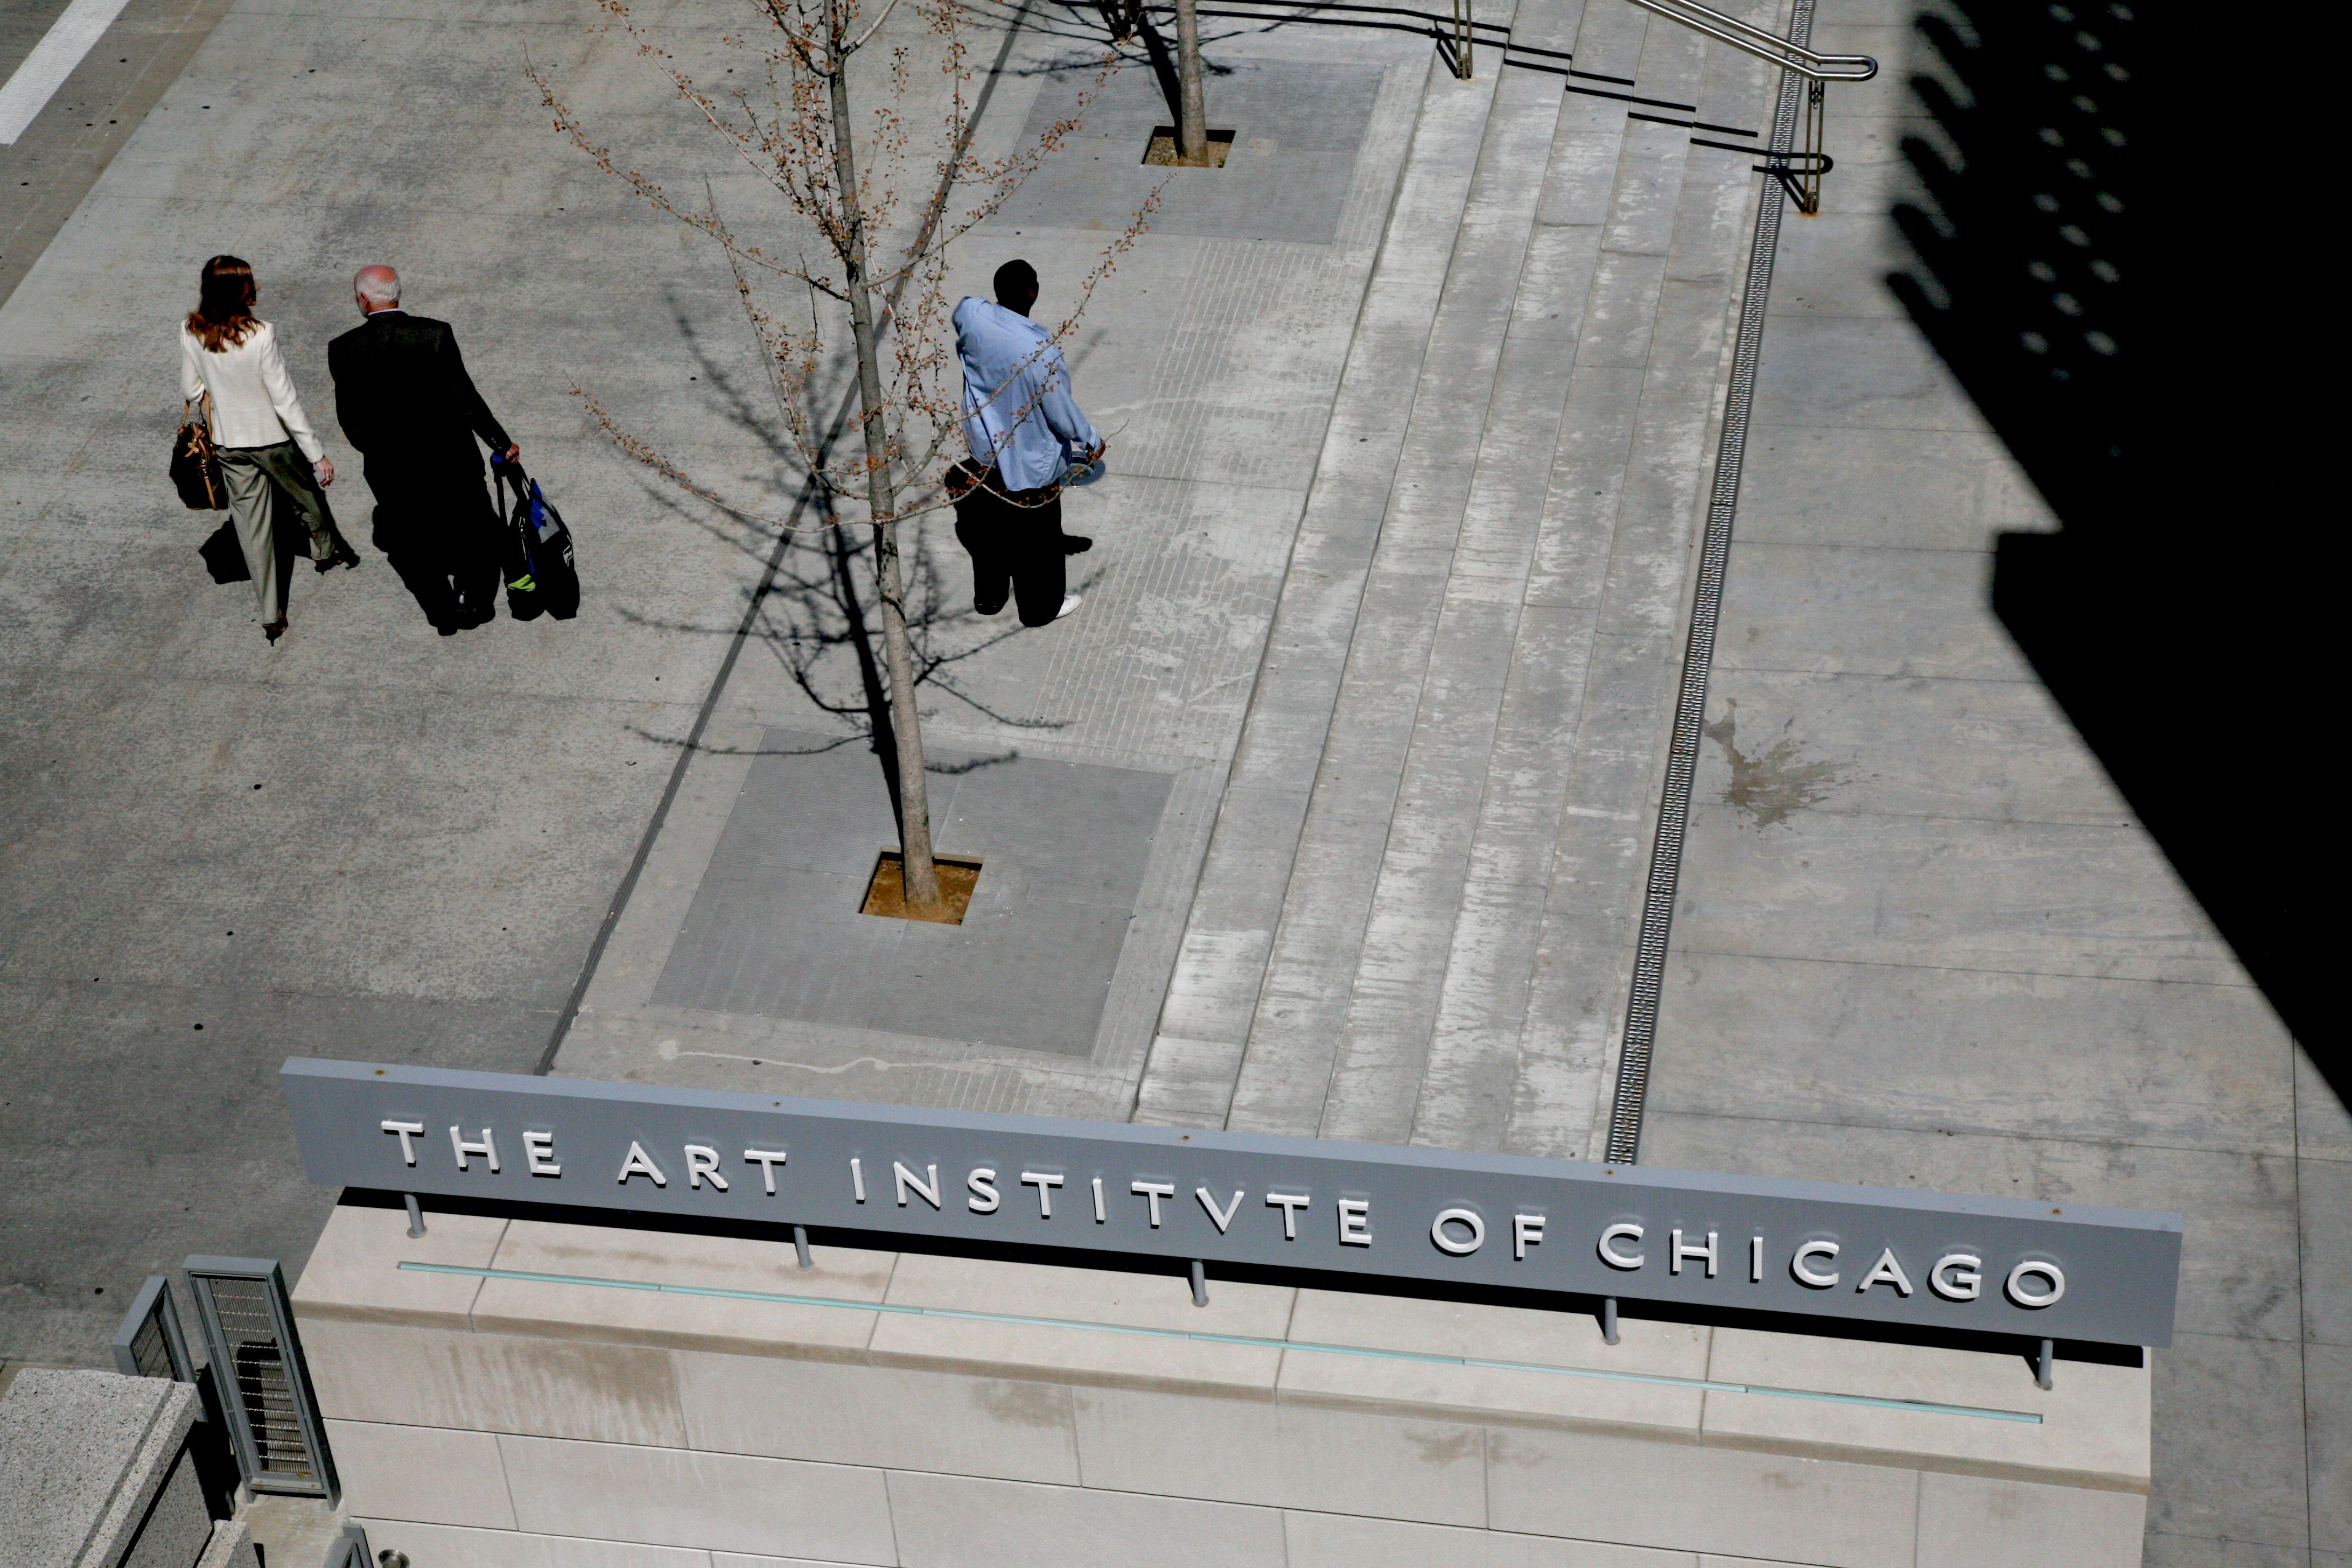
snow, cloud, roof, wall, canon, park, chicago, children, nuages, illinois, fountain, urbanlandscape, enfants, millennium, canon5d, joie, millenniumpark, clats, bridgeway, artinstituteofchicago, r acteur